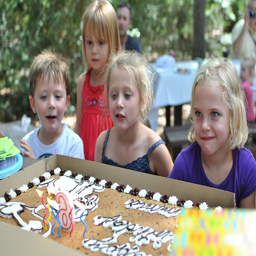
Four kids standing by a table with an open box with a birthday cake in it.
A group of kids observing a cookie cake with great delight.
Four young children looking at a colorful cake.
Children sit in front of giant birthday chocolate chip cookie
some little kids looking at a big birthday cookie cake